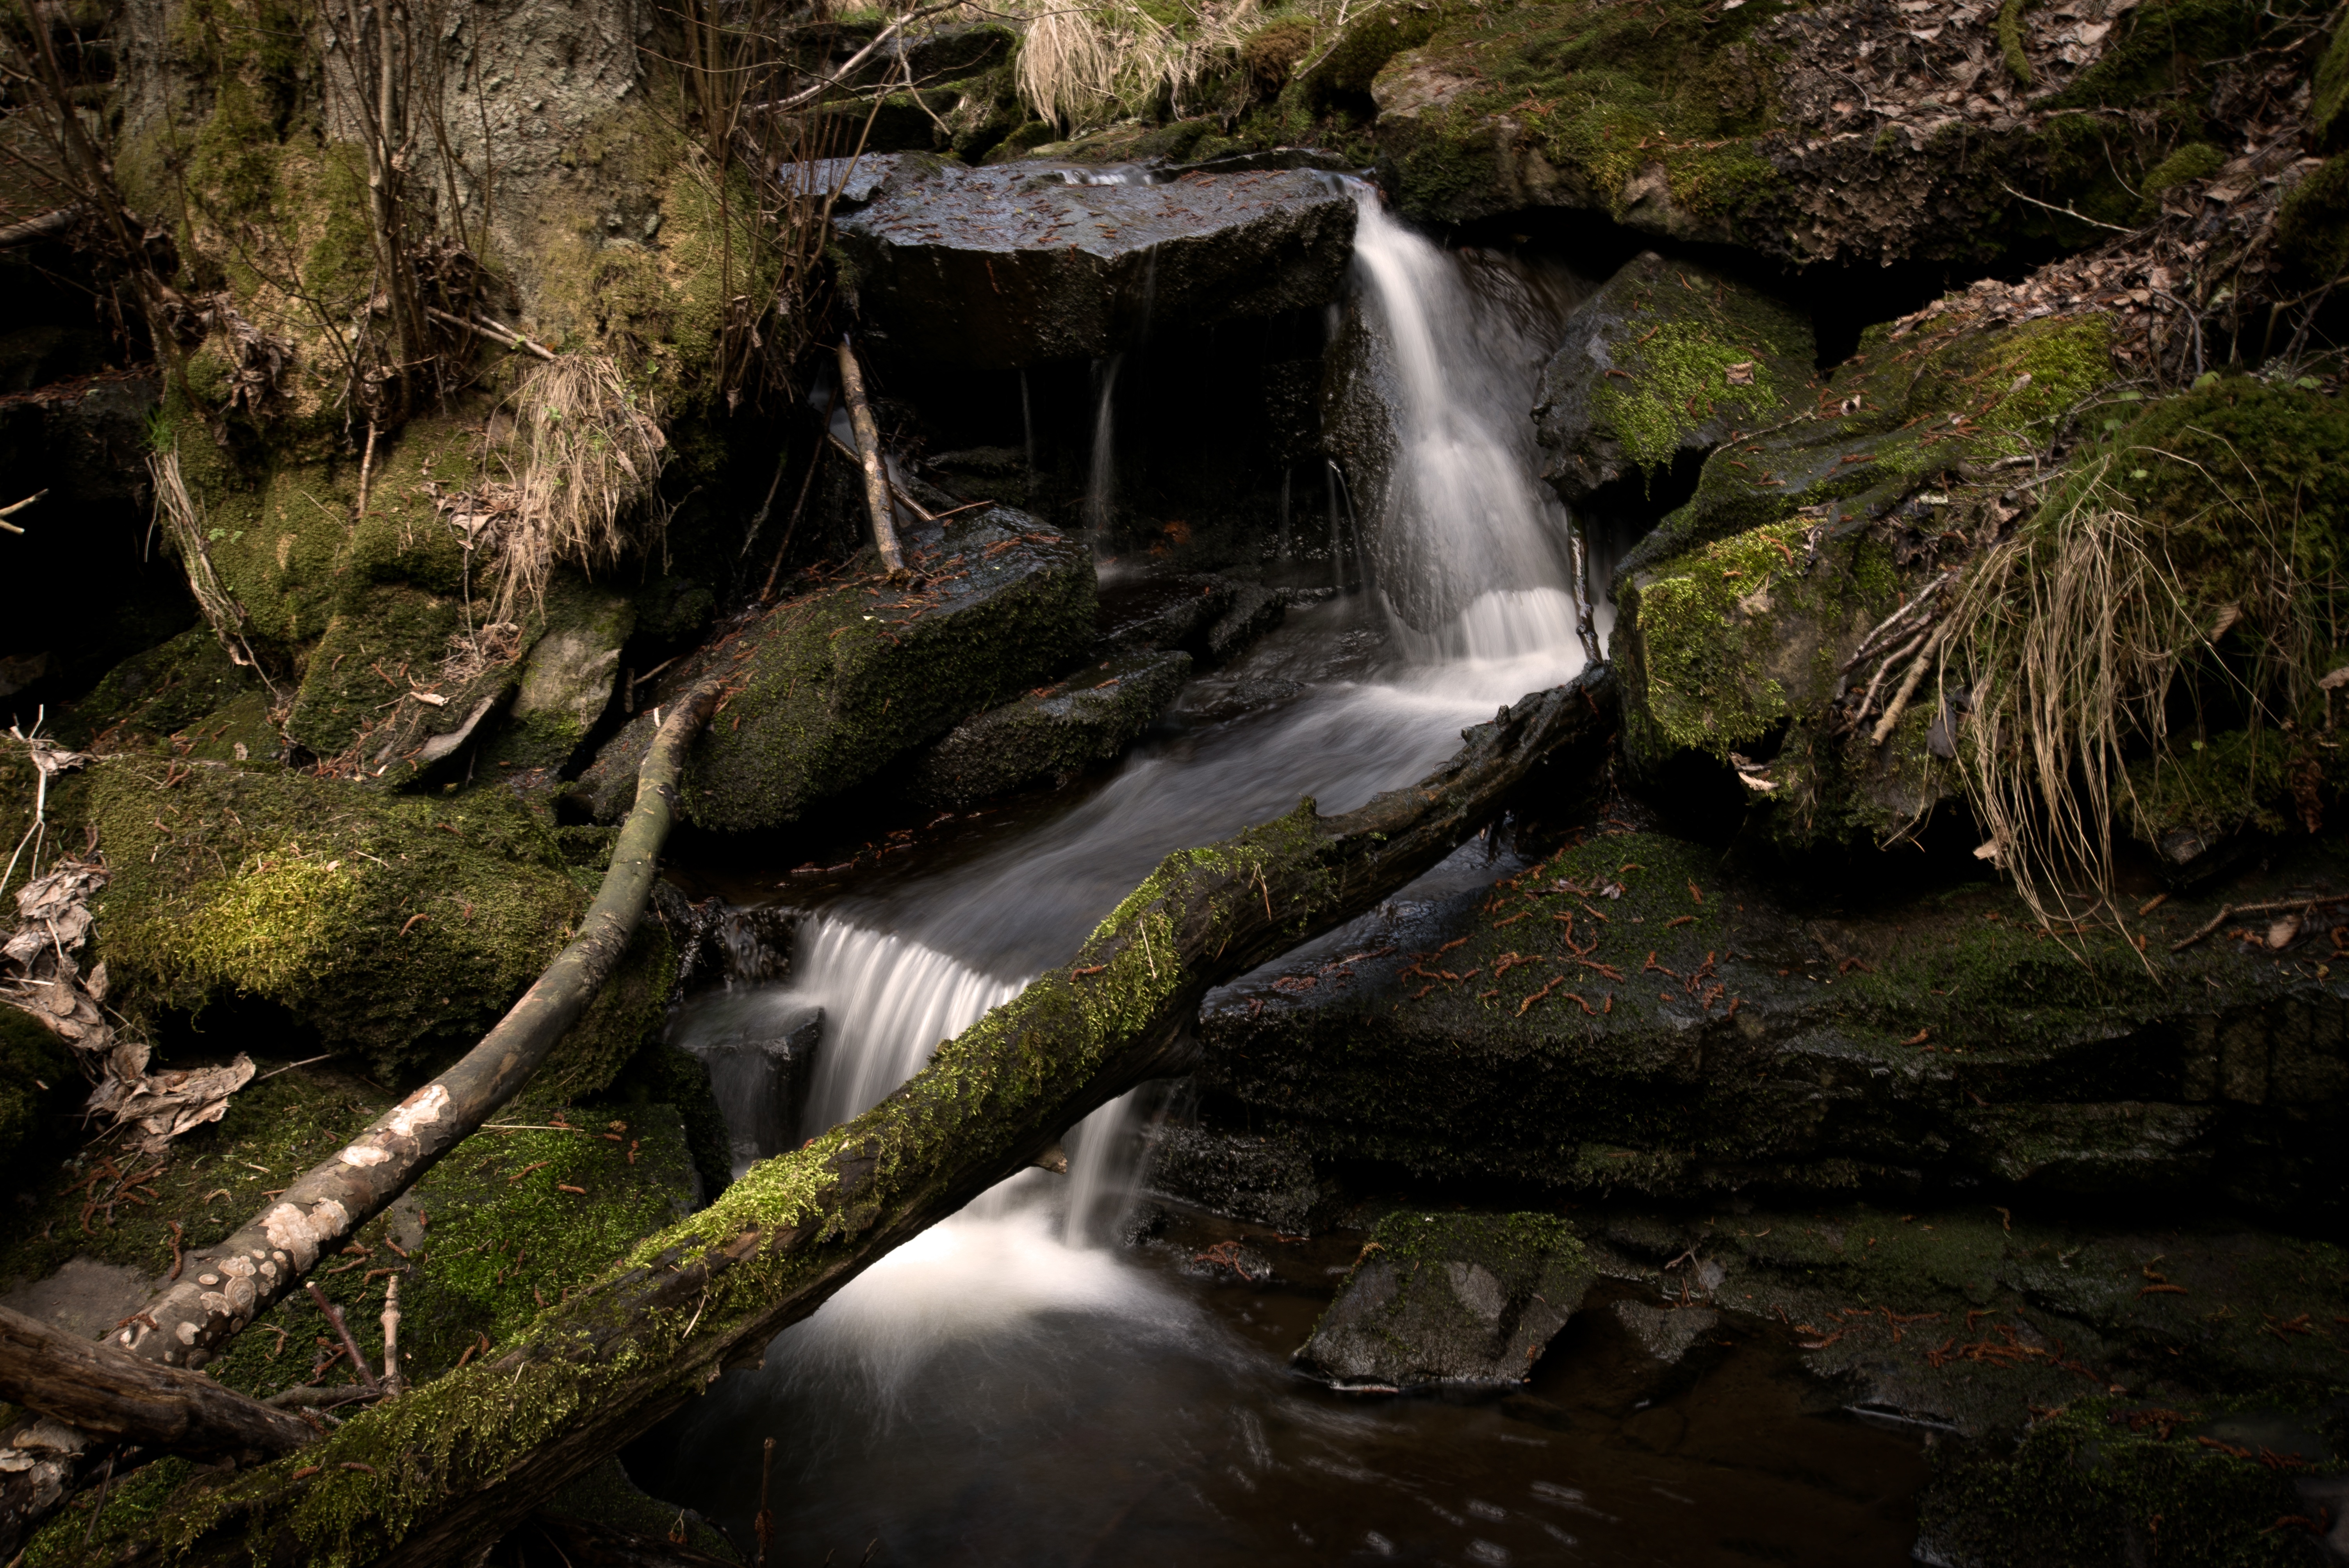
landscape, tree, water, nature, forest, rock, waterfall, creek, wilderness, river, valley, stream, reflection, jungle, autumn, rapid, body of water, rainforest, ravine, wasserfall, woodland, habitat, the nature of the, water feature, watercourse, runny